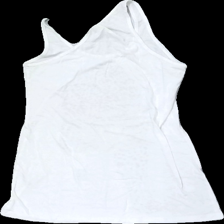
View: back
Type: Tank top
Category: Ladies
Brand: Missing
Colors: Black, White
Material: 45% polyester 55% cotton
Pattern: Animal print
Cut: Regular
Season: Summer
Price range: <50
Recommended usage: Export
Description: vitt linne med leopard fram, mycket nopprig över hela